Touch of Pink

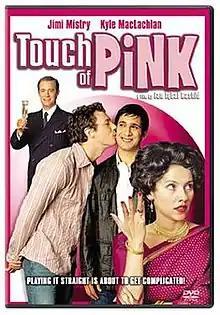
DVD cover

Touch of Pink is a 2004 Canadian-British gay-themed romantic comedy film written and directed by Ian Iqbal Rashid and starring Jimi Mistry, Kyle MacLachlan, and Kristen Holden-Ried. The film takes its title from the Cary Grant film "That Touch of Mink".